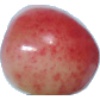
Label: cherry_rainier